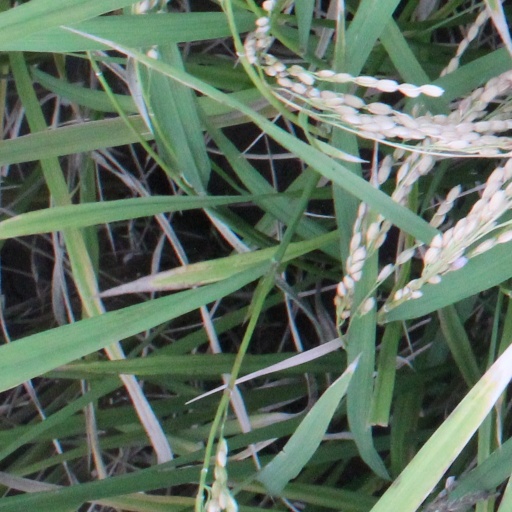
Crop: rice